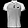
Label: T - shirt / top